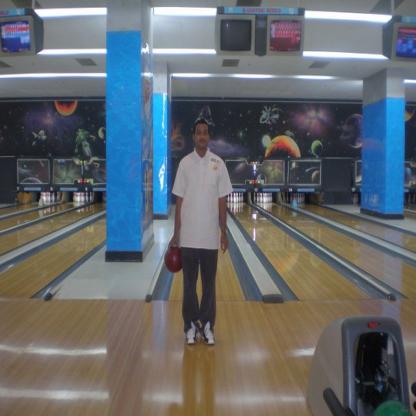
Scene: Indoor